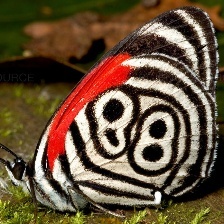
Species: AN 88